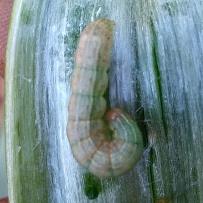
Crop: Onion
Condition: caterpillar-p